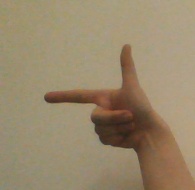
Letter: yaa